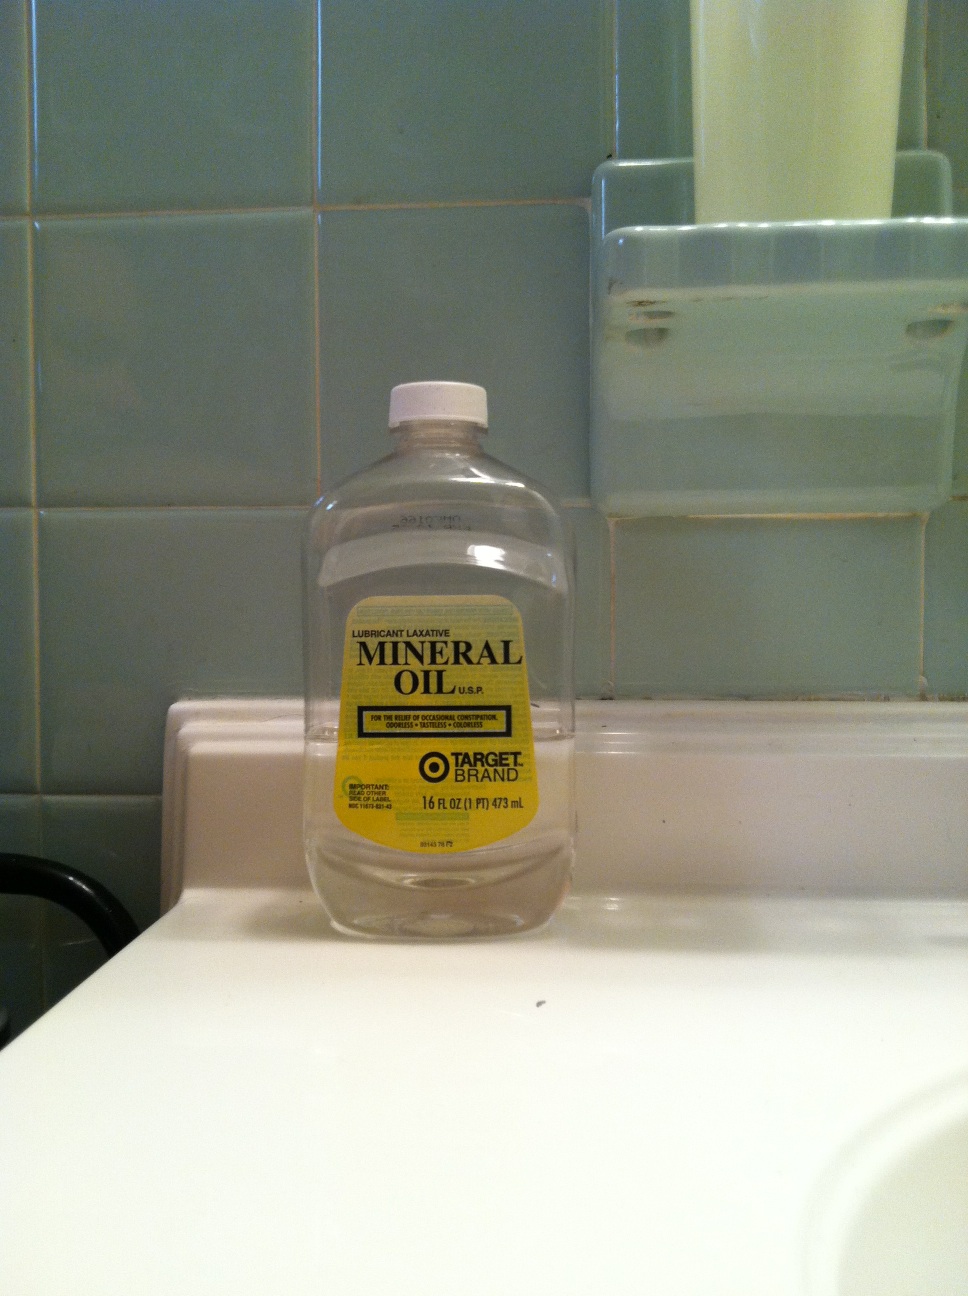Question: What is in this bottle? Thank you.
Answer: mineral oil